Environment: real
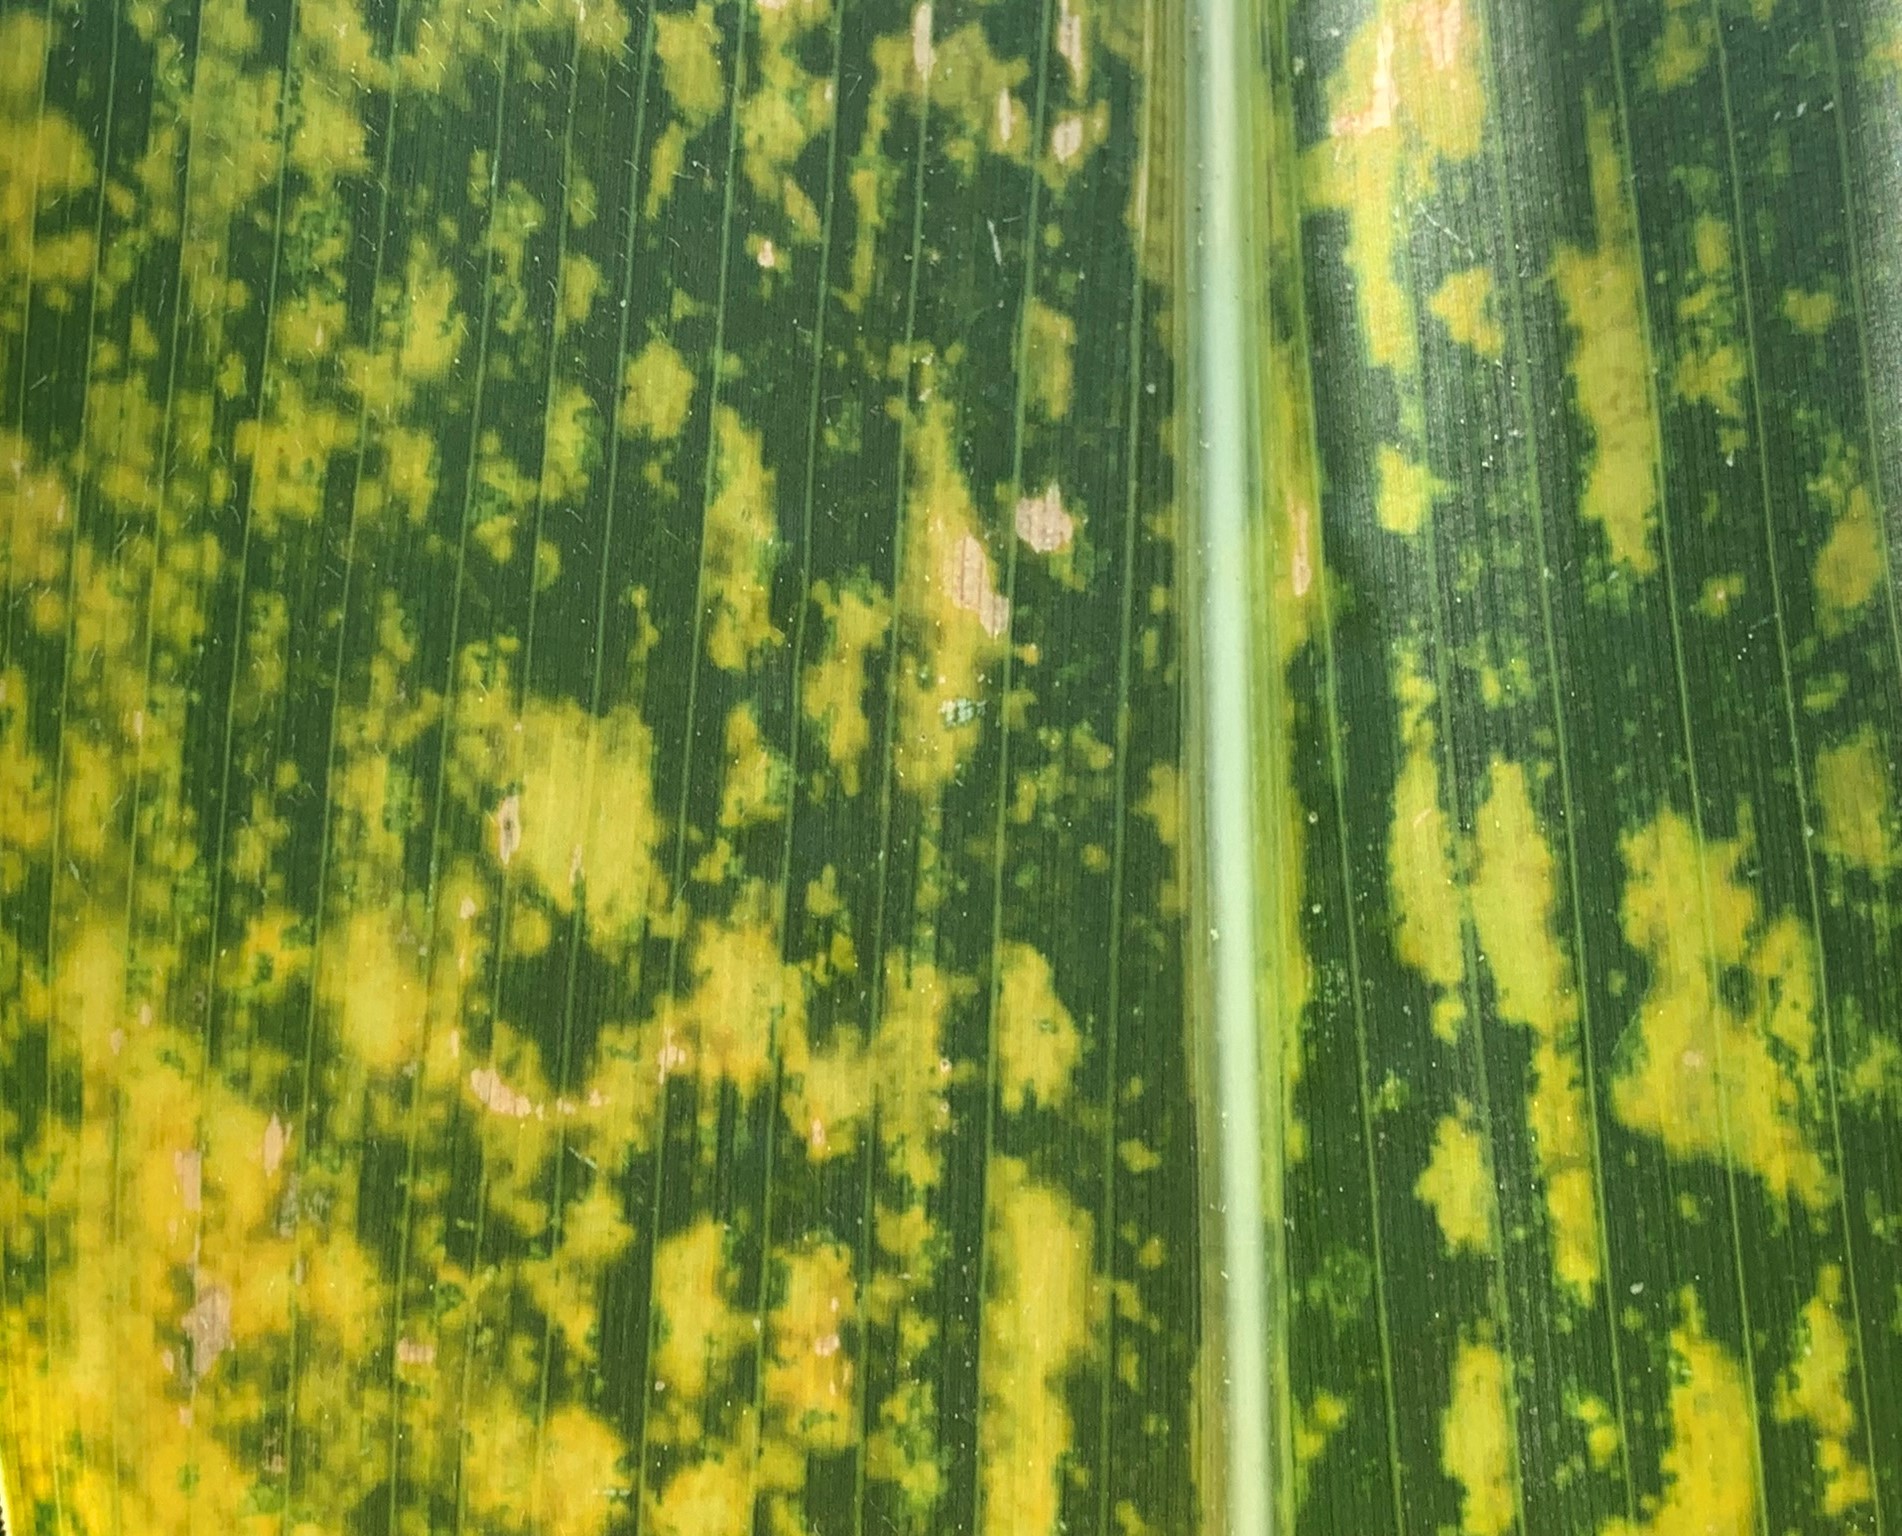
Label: lethal_necrosis